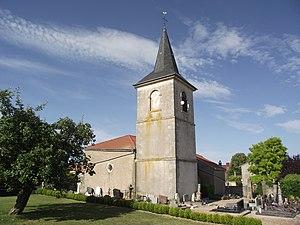
Église paroissiale de la Nativité de la Vierge
Autrey, également nommée localement Autrey-sur-Madon, est une commune française située dans le département de Meurthe-et-Moselle en région Grand Est.